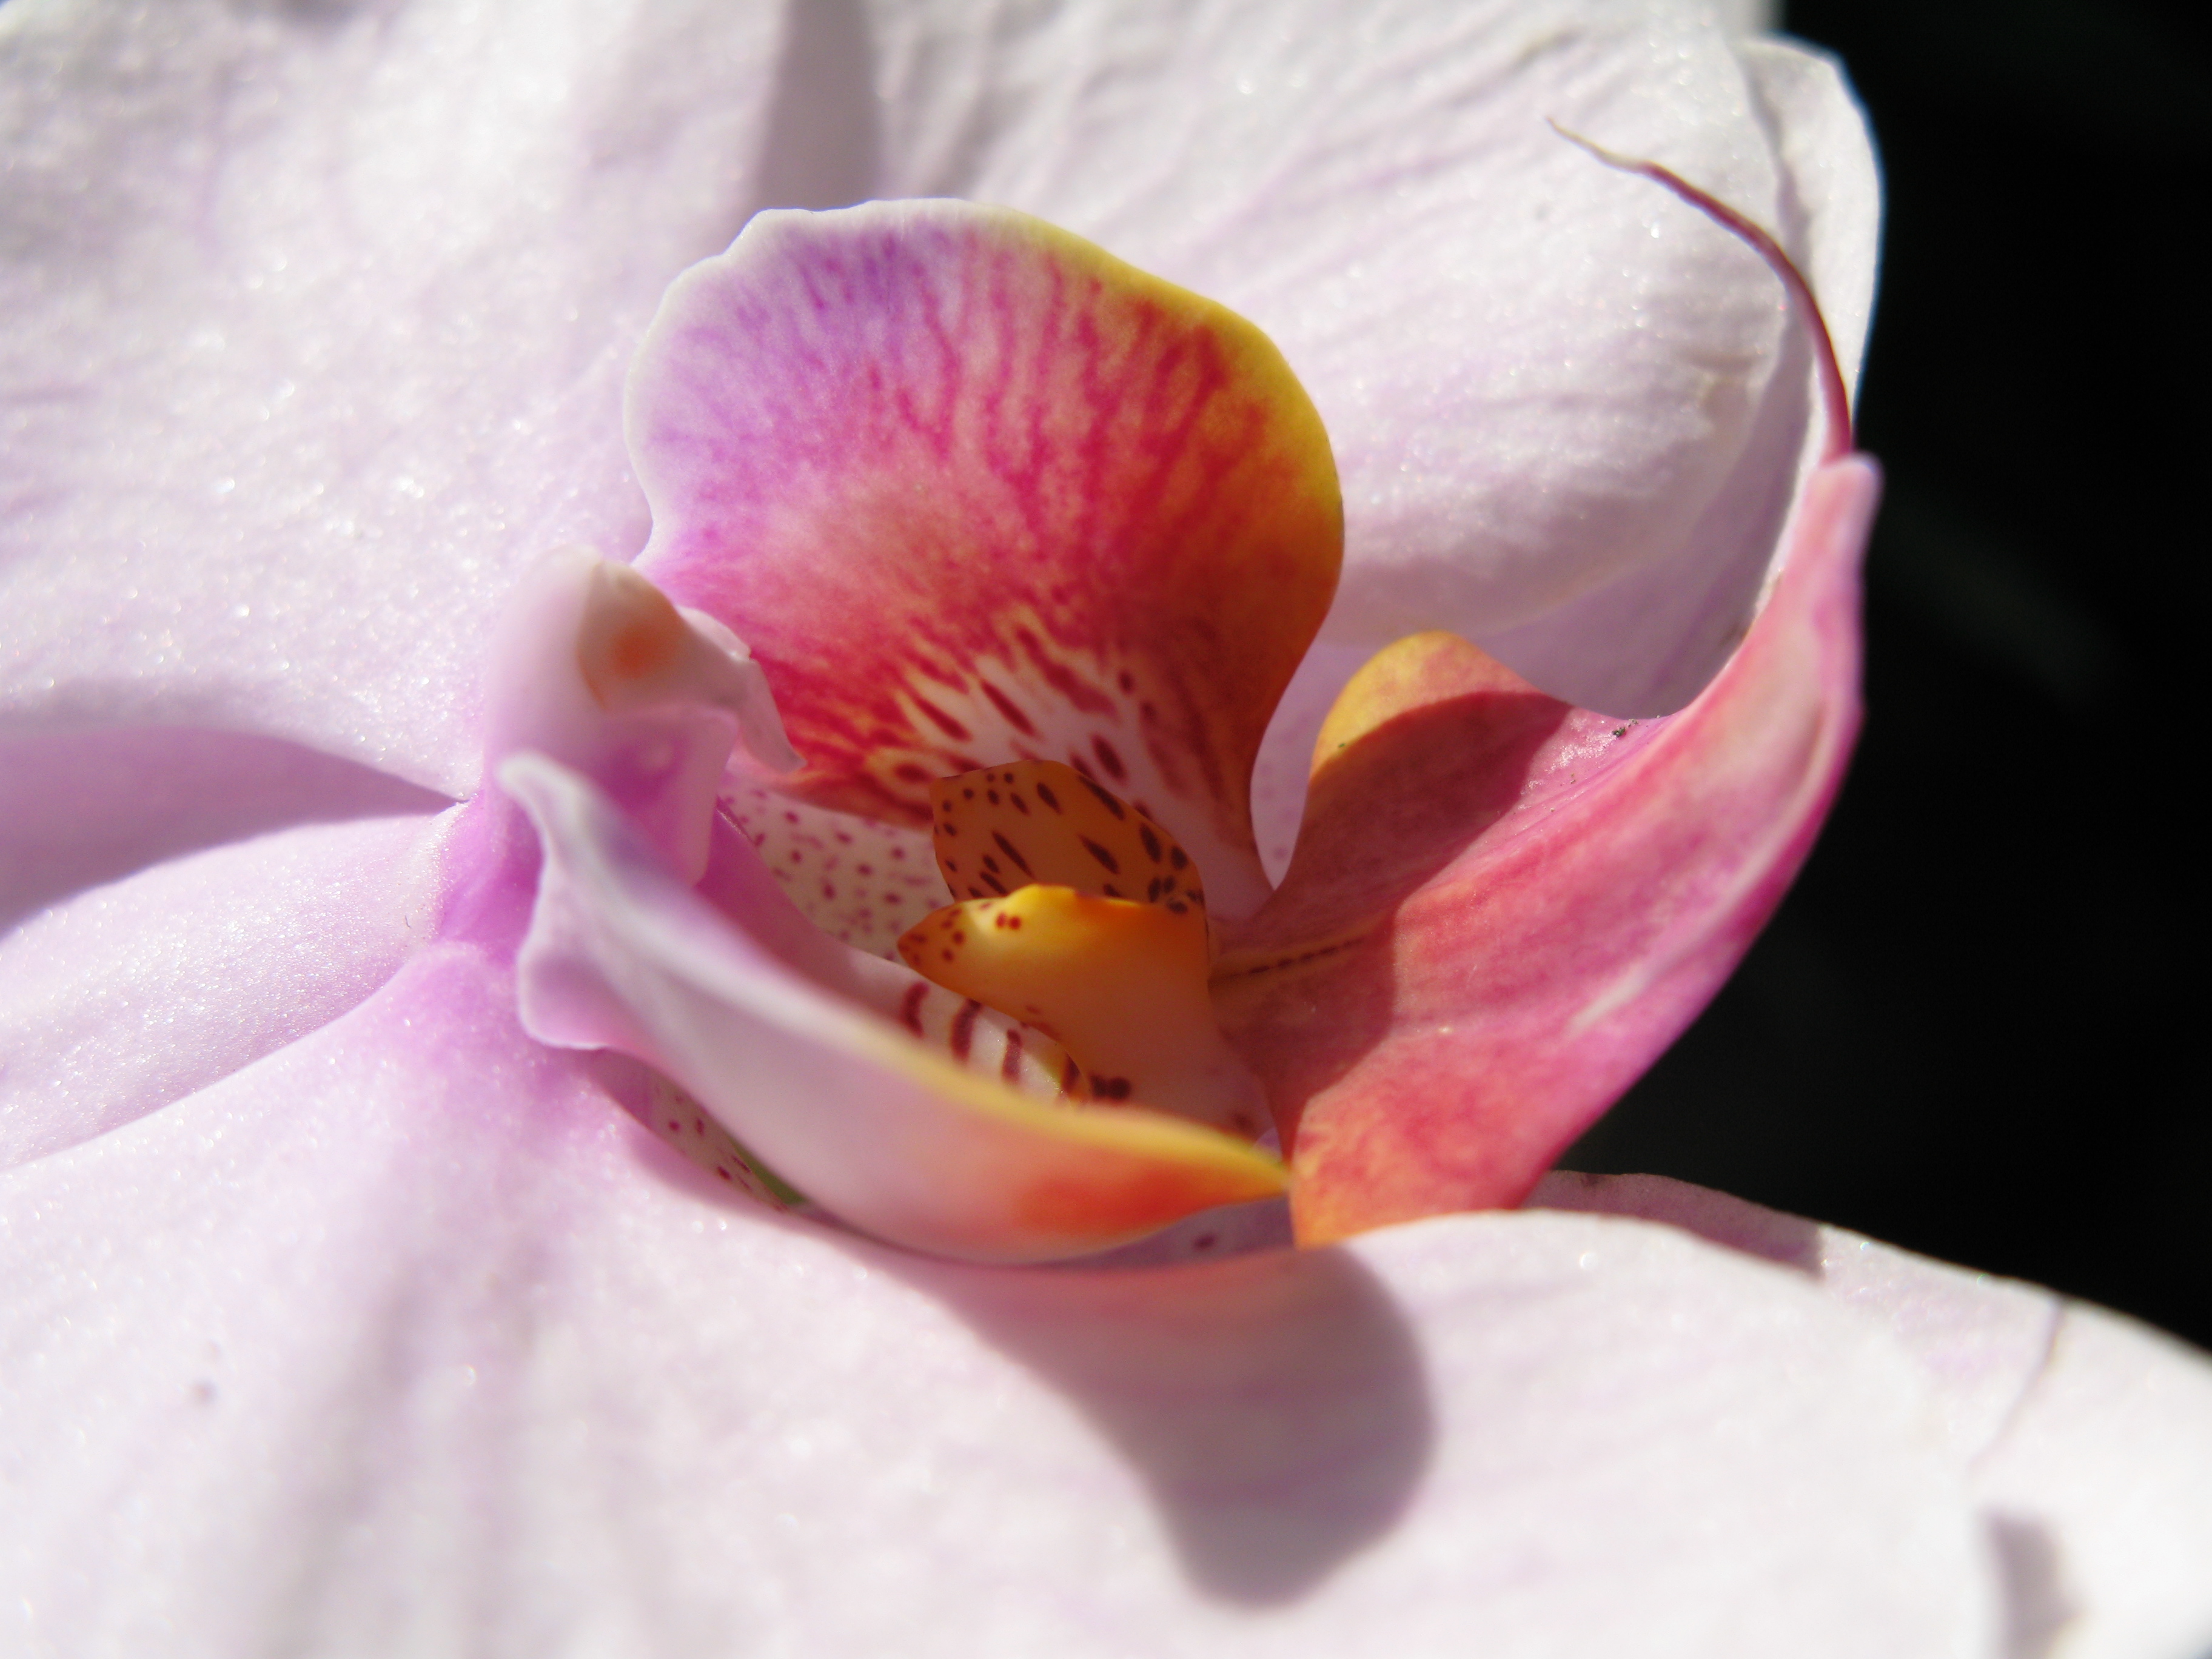
blossom, plant, photography, flower, petal, high, pink, flora, close up, hires, hi, res, g7, macro photography, flowering plant, land plant, moth orchid, calochortus